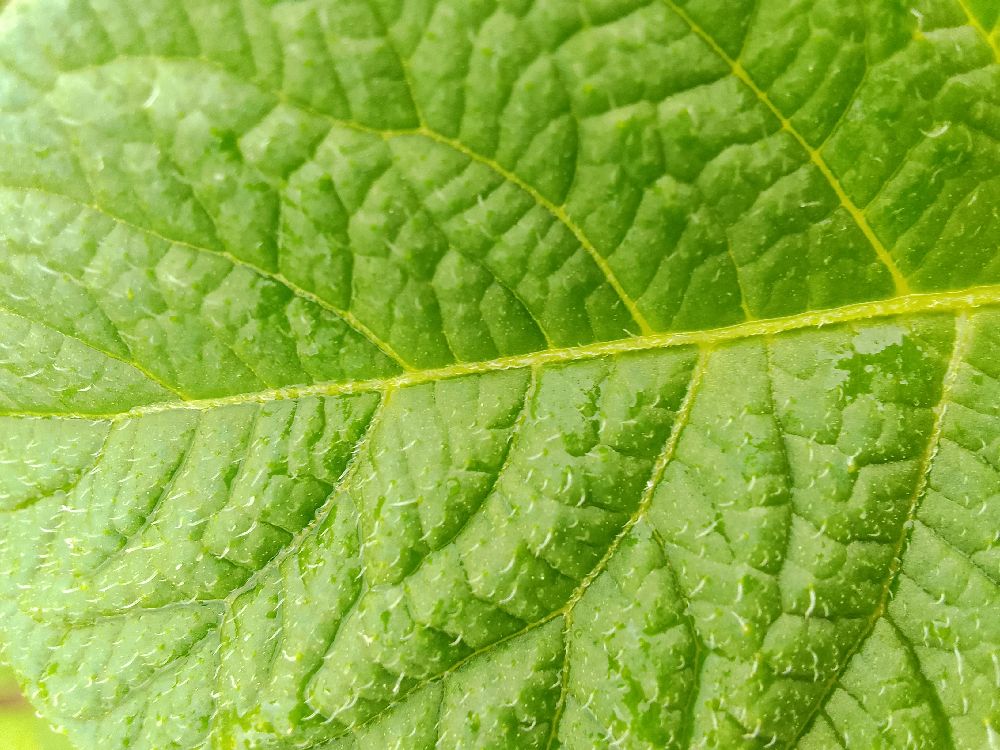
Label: Healthy